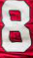
Number: 8